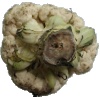
Label: cauliflower